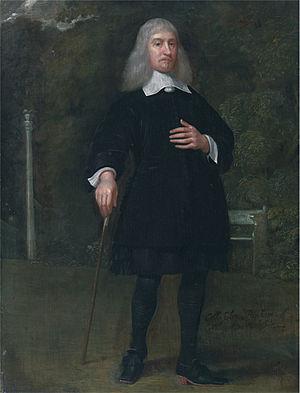
Alexander Popham, de Littlecote, Wiltshire était un homme politique anglais qui siégea à la Chambre des communes plusieurs fois entre 1640 et 1669. Il était le mécène du philosophe John Locke.